Question: What is this?
Tambaya: Menene wannan?
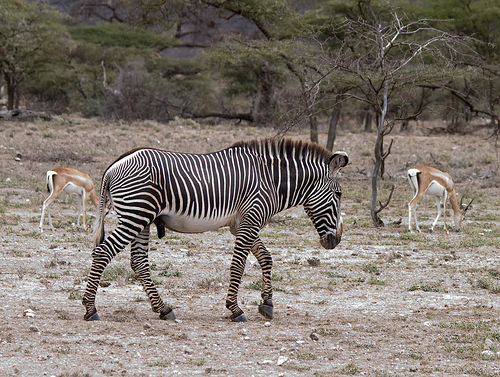
Answer: Zebra.
Amsa: Jakin dawa.